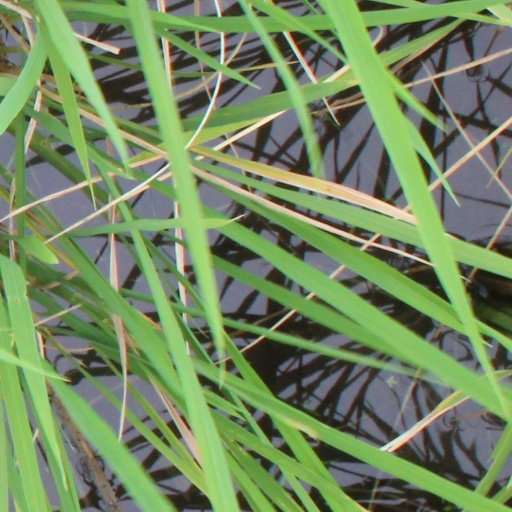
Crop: rice